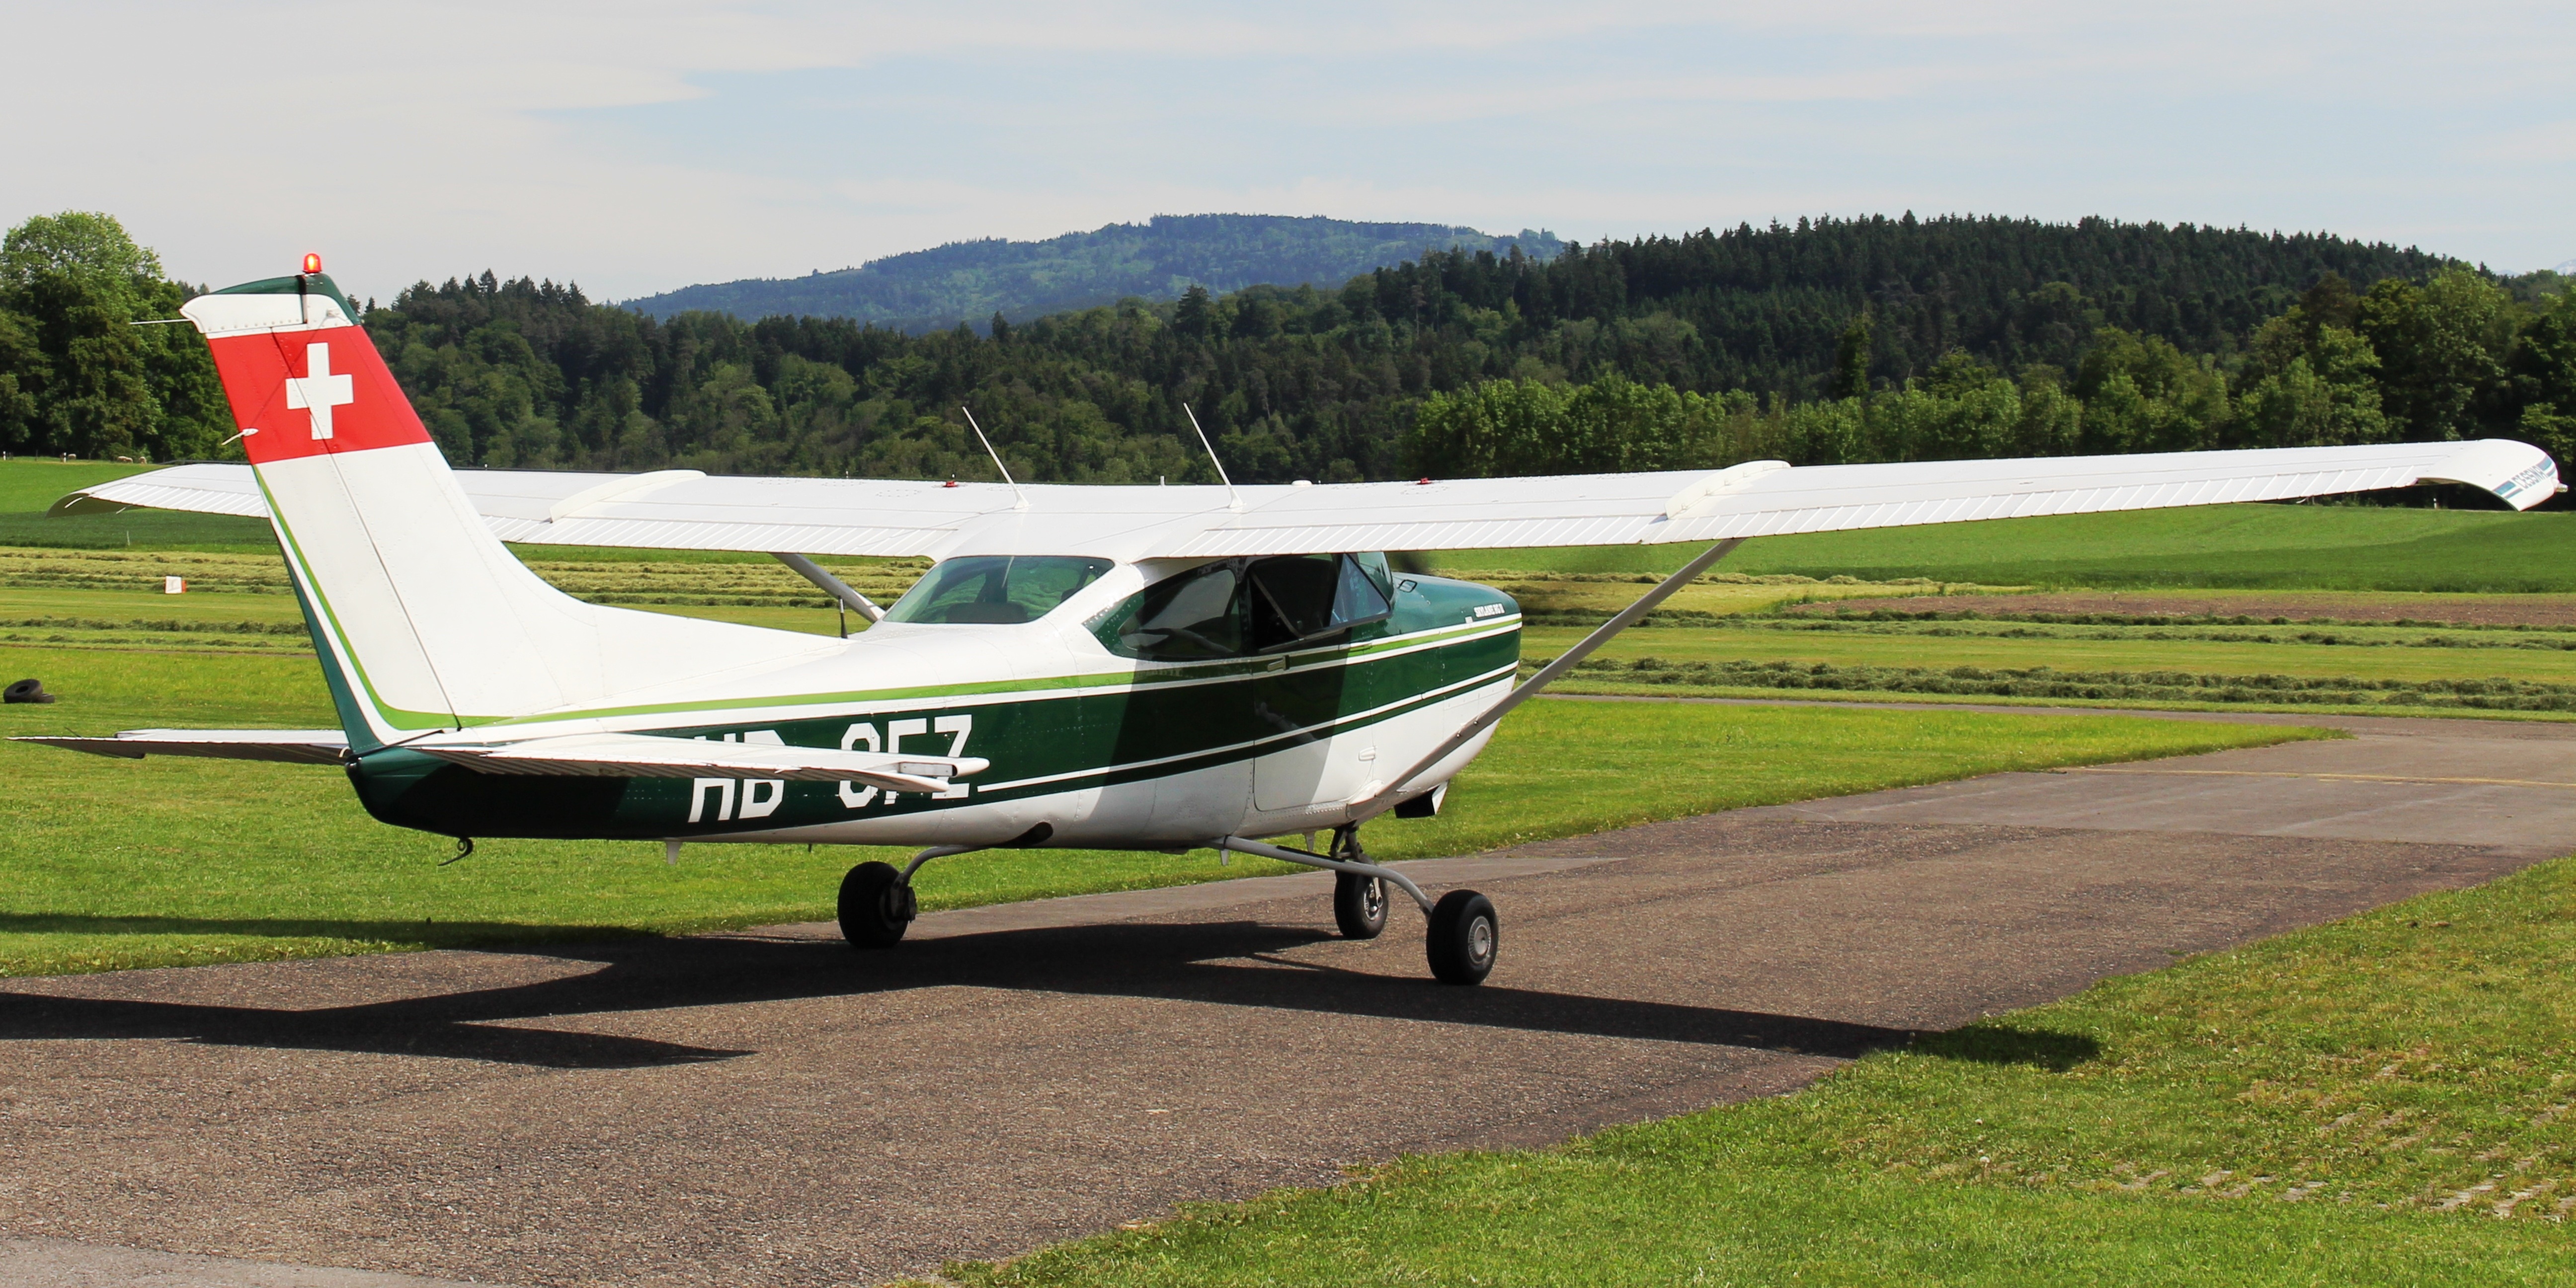
wing, airport, airplane, aircraft, vehicle, airline, aviation, flight, runway, switzerland, propeller, mood, cessna, light aircraft, sport aircraft, thurgau, aircraft engine, propeller driven aircraft, ultralight aviation, cessna 185, cessna 150, cessna 172, cessna 206, cessna 182, cessna 152, sitterdorf